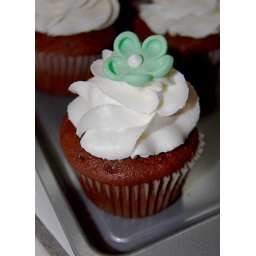
chocolate cake &amp;amp;vanilla buttercream. Sage colored flower in fondant.